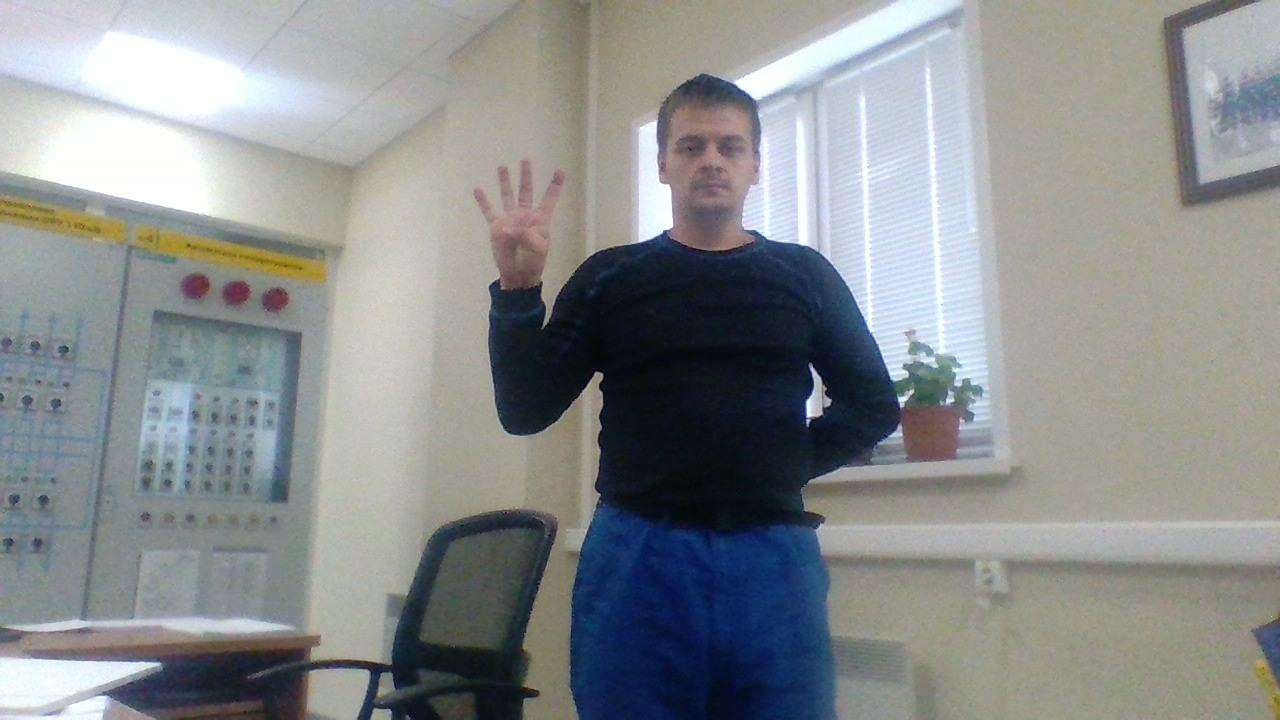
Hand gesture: four